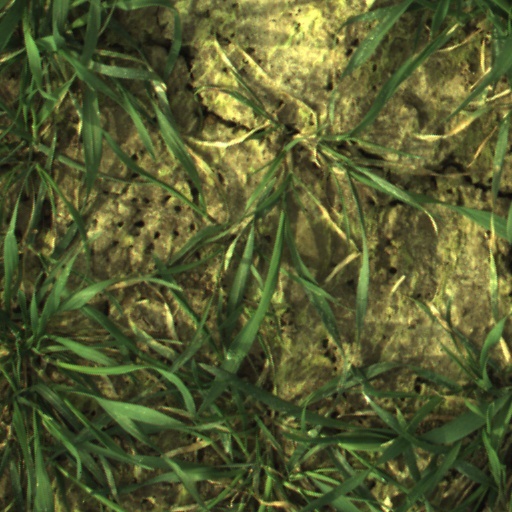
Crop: wheat